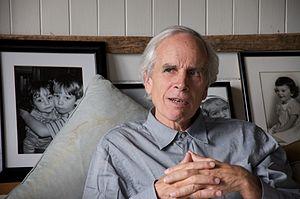
Douglas Rainsford Tompkins, né le 20 mars 1943 à Conneaut dans l'Ohio et mort le 8 décembre 2015 à Coyhaique, est un homme d'affaires américain.